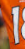
Number: 1